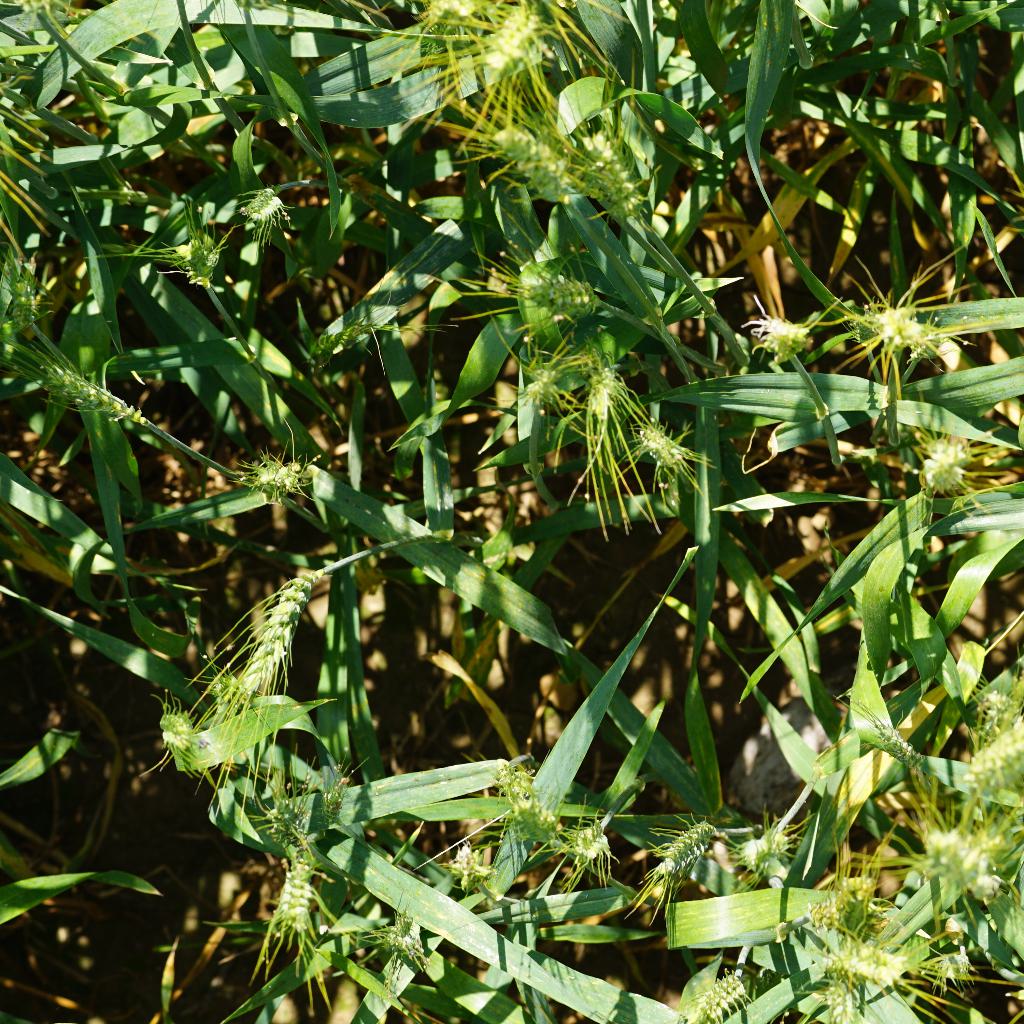
Country: France
Location: Gréoux
Wheat development stage: Filling